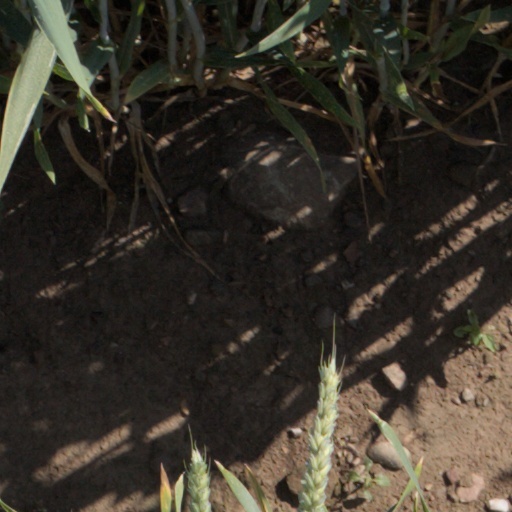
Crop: wheat